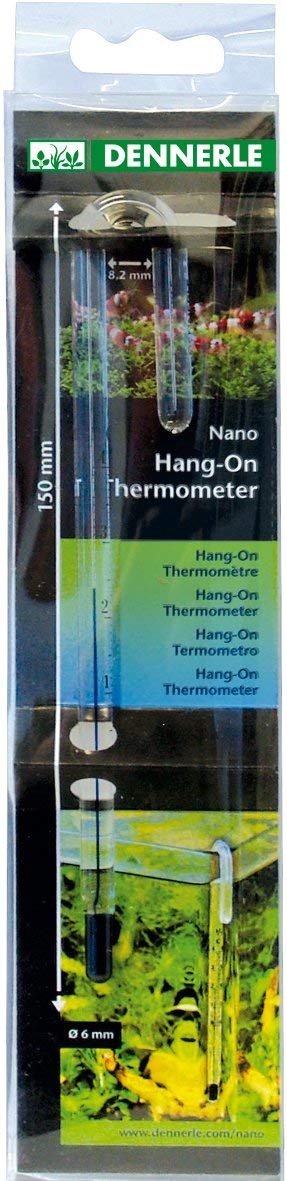
Dennerle Nano HangOn Thermometer
Diesen Thermometer kannst du ganz einfach am Beckenrand einhängen und mithilfe des Lupeneffekts auch ganz einfach ablesen. Passend für Aquarien mit einer Randdicke von 6mm
Brand: Dennerle
Category: Animals & Pet Supplies > Pet Supplies > Fish & Aquatic Supplies > Aquarium Temperature Controllers > Analog Temperature Controllers